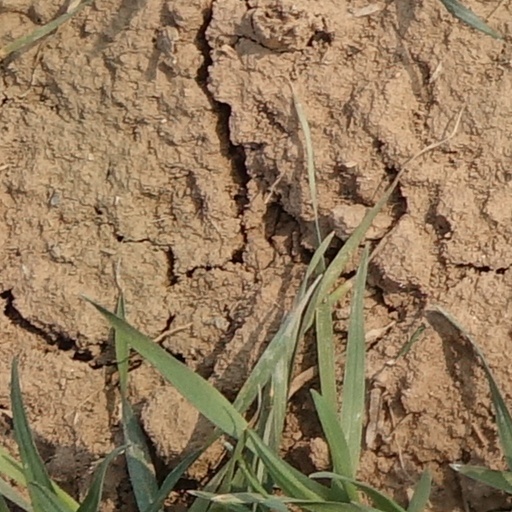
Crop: wheat